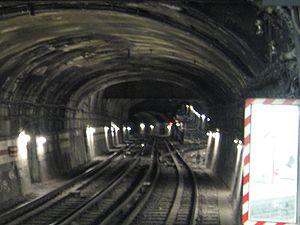
Montparnasse - Bienvenüe est une station des lignes 4, 6, 12 et 13 du métro de Paris, située à la limite des 6ᵉ, 14ᵉ et 15ᵉ arrondissements de Paris.
Un raccordement est une connexion entre deux lignes ferroviaires, généralement à l'aide d'appareils de voie, permettant de faire passer des trains d'une ligne à l'autre.